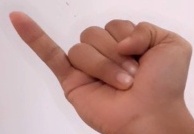
ASL sign: J